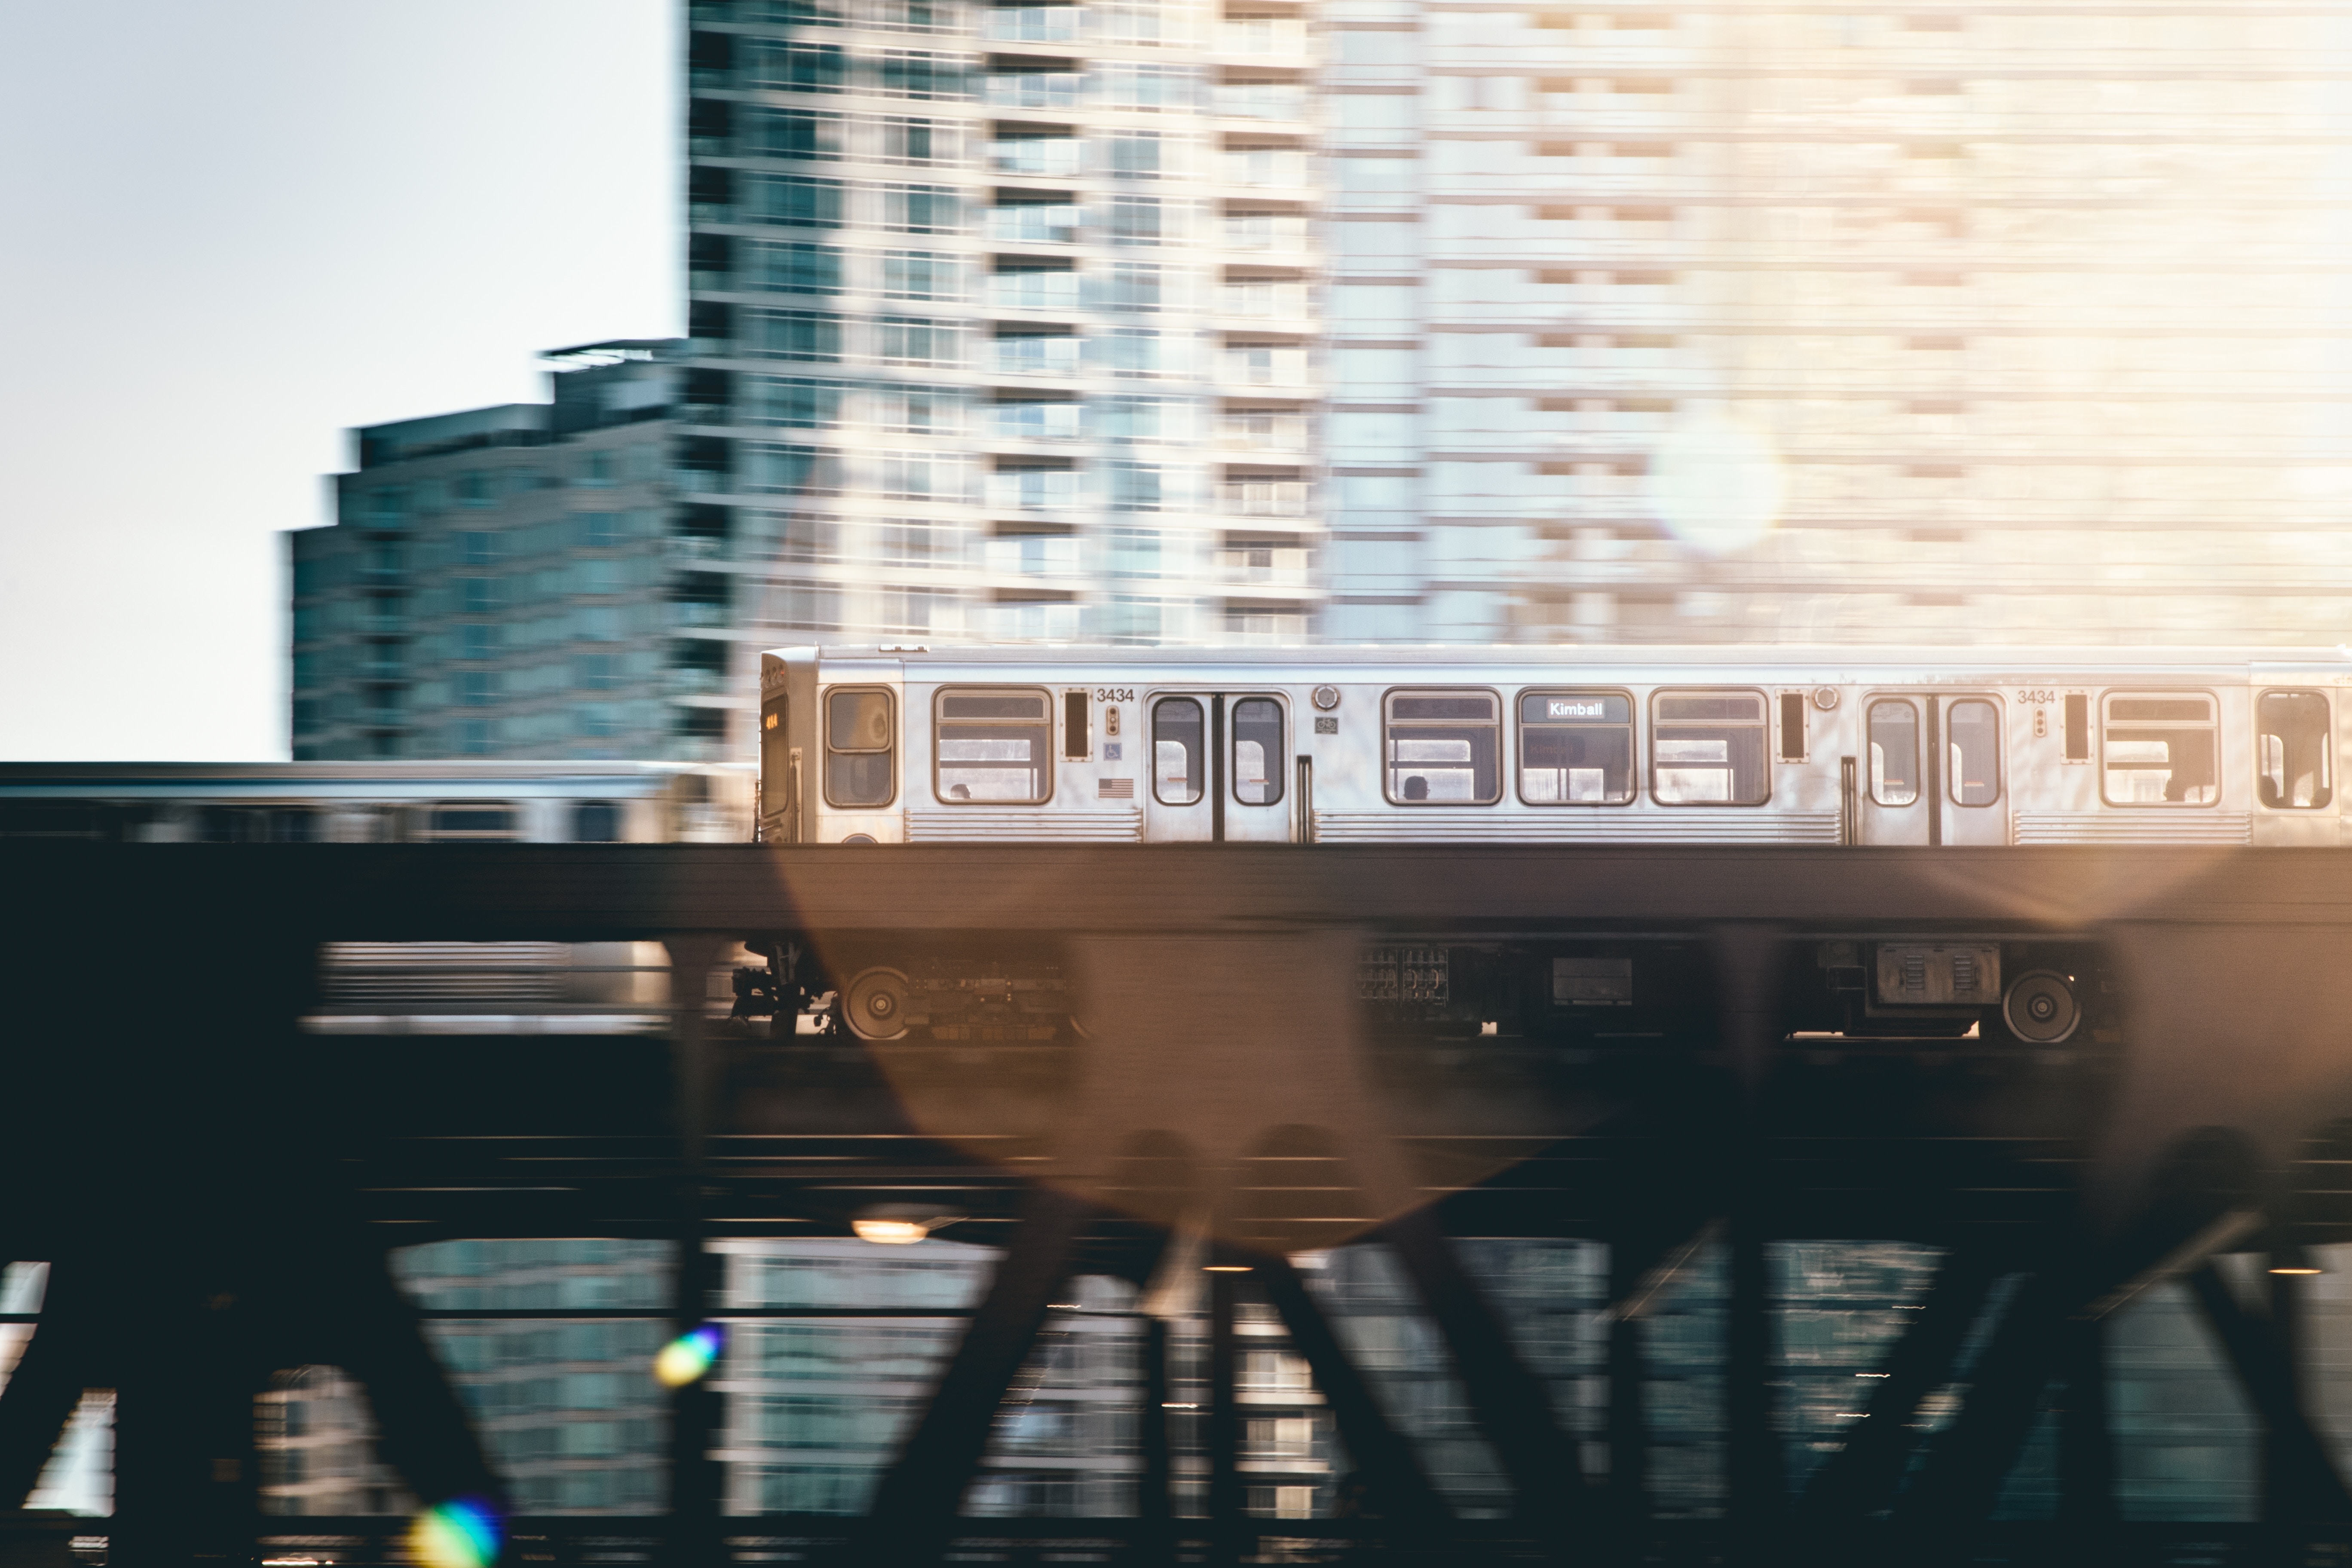
light, architecture, skyline, city, skyscraper, cityscape, downtown, reflection, shape, urban area